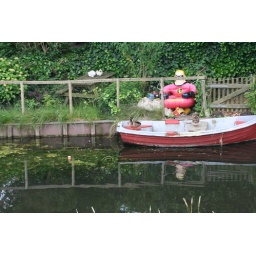
ducks in a boat